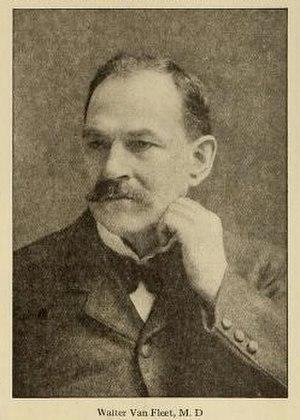
Le docteur Walter Van Fleet, né le 18 juin 1857 à Piermont et mort le 26 janvier 1922 à Miami, est un naturaliste américain qui fut à la fois ornithologue, botaniste, horticulteur et rosiériste.